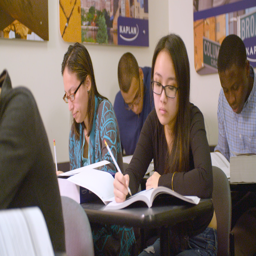
students prepare for recurring exams offered , which launches .